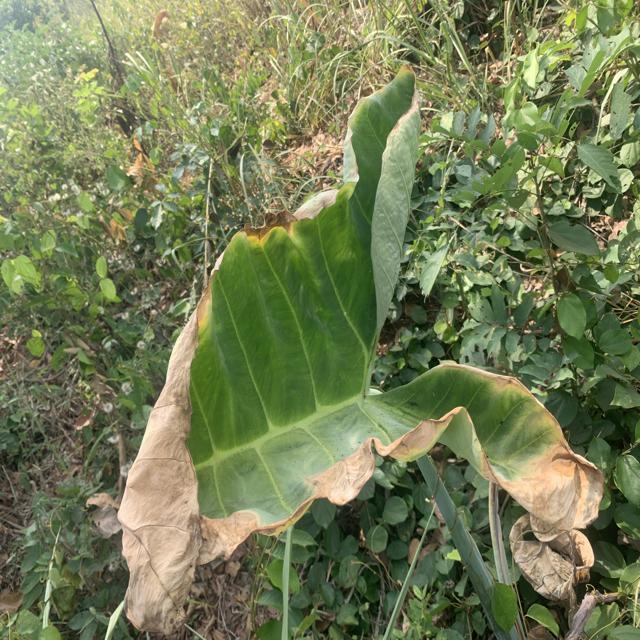
Label: Mid_Blight